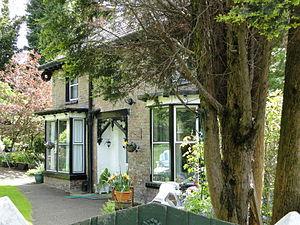
Le transit de Vénus de 1639 est le premier transit de la planète dont on connait des observations astronomiques, réalisées le 4 décembre 1639 par les astronomes anglais Jeremiah Horrocks et William Crabtree. Les deux astronomes, amis et correspondants, réalisèrent leurs observations indépendamment en Angleterre.